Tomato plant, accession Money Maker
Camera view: vertical (180 deg); turntable rotation: 240 degrees
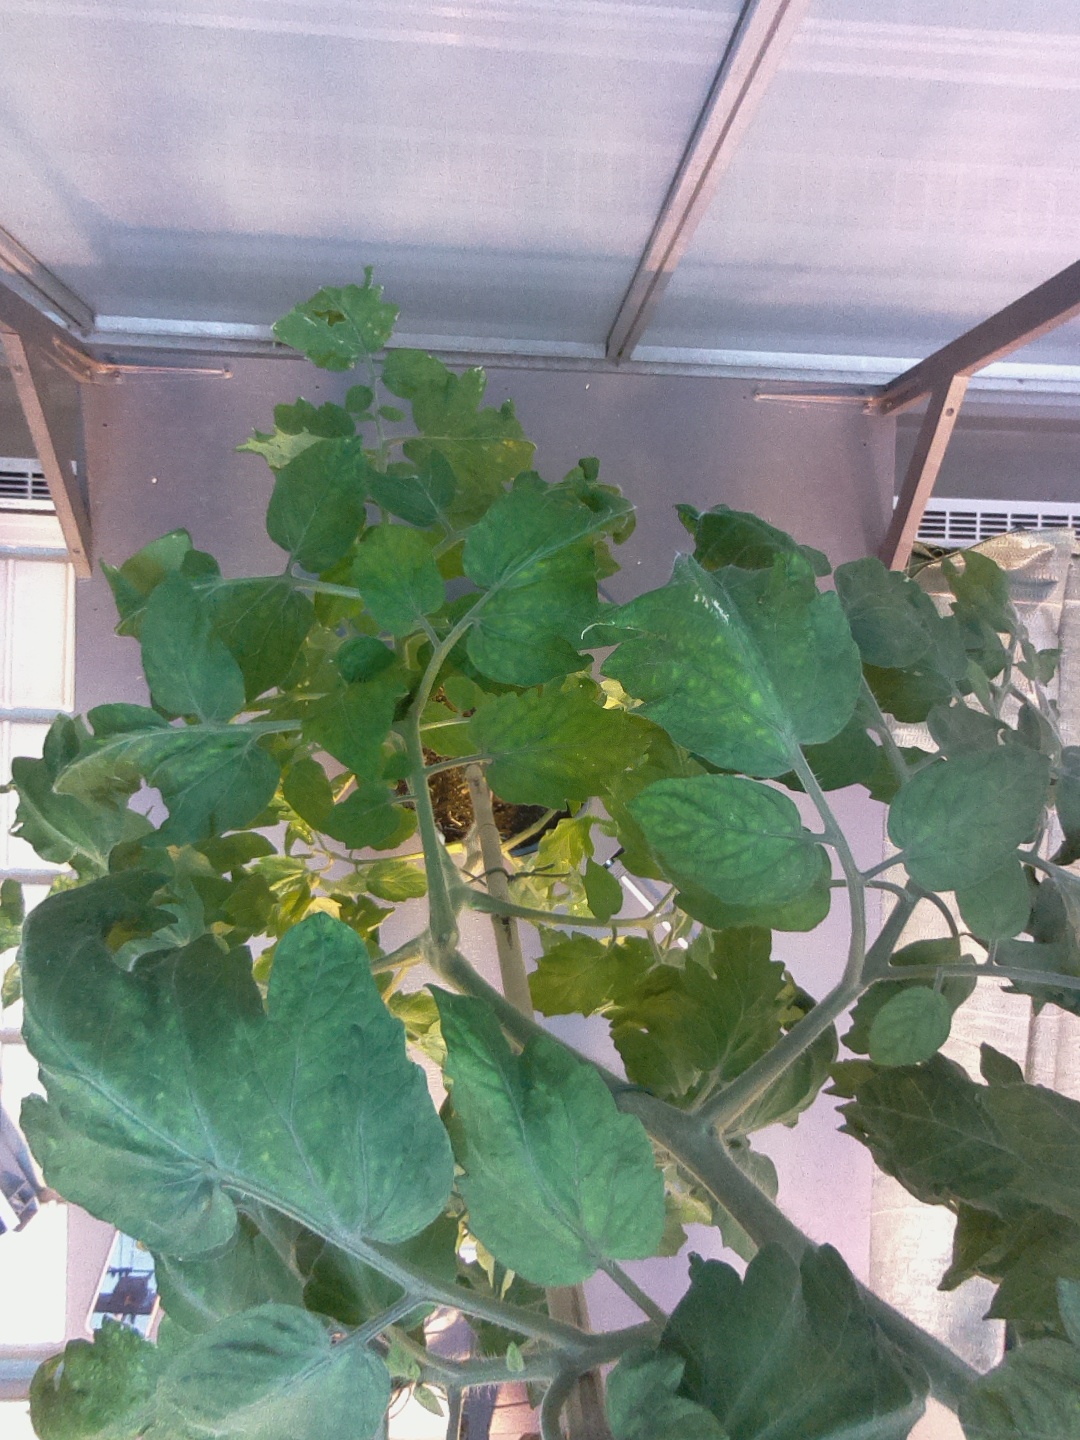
BBCH growth stage 68: Full flowering, 80%-90% of flowers open, more petals falling